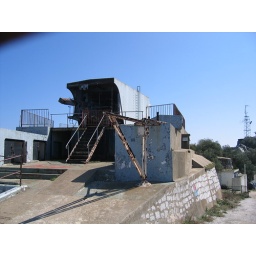
Chris had to climb over a wall and fence to get this shot!